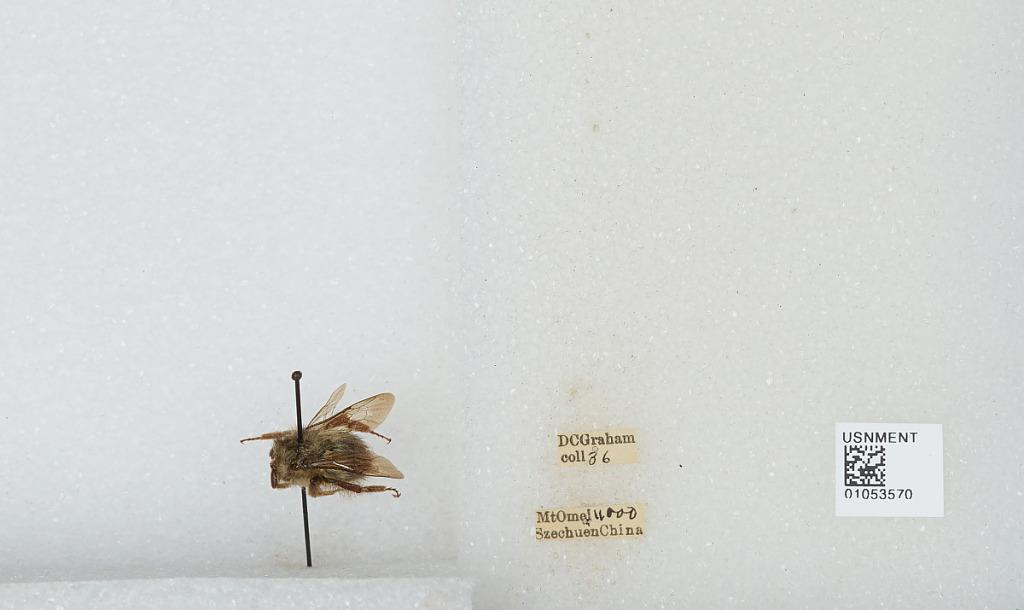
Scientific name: Bombus sp.
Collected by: D. Graham
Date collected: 1936--
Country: China
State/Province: Sichuan
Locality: Mt Emei